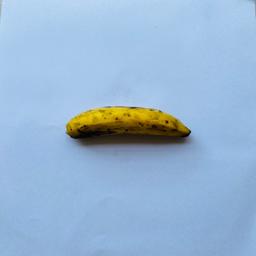
Banana variety: Sabri Kola